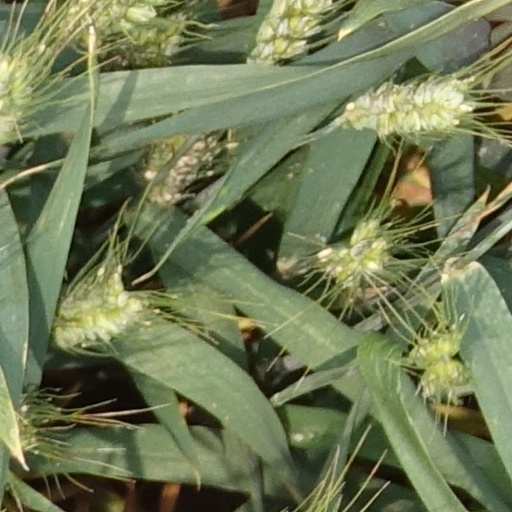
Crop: wheat